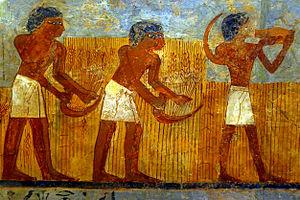
Récolte des épis à la faucille par des moissonneurs.
Les Mystères d'Osiris sont des festivités religieuses célébrées en Égypte antique en commémoration du meurtre et de la régénération d'Osiris. Le déroulement des cérémonies est attesté par des sources écrites variées, mais le document majeur est le Rituel des mystères d'Osiris au mois de Khoiak, une compilation de textes du Moyen Empire gravés durant la période ptolémaïque dans une chapelle haute du temple de Dendérah. Dans la religion égyptienne, sacré et secret sont intimement liés. De ce fait, les pratiques rituelles sont hors d'atteinte des profanes, car réservées aux prêtres, seuls habilités à pénétrer dans les sanctuaires divins. Le mystère théologique le plus insondable, le plus empreint de précautions solennelles, est la dépouille d'Osiris. D'après le mythe osirien, cette momie est conservée au plus profond de la Douât, le monde souterrain des morts. Chaque nuit, durant son voyage nocturne, Rê le dieu solaire vient s'y régénérer en s'unissant momentanément à Osiris sous la forme d'une âme unique.
Il existe un étonnant paradoxe entre l'image que les Égyptiens de l'Antiquité avaient de leur agriculture et l'image qu'en avaient les visiteurs étrangers. Ainsi, alors que les scribes dépeignent le métier d'agriculteur comme le plus harassant et ingrat des travaux manuels, les voyageurs grecs comme Hérodote et Diodore de Sicile s'extasiaient devant cette terre où les plantes semblaient pousser sans grand effort.